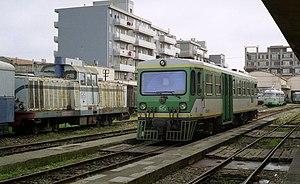
Les autorails ARST ADe sont des autorails à moteur diesel-électrique conçus à partir des autorails Fiat ALn 663 et Fiat M4 et construits par Breda C.F. et Ferrosud pour le transport local des voyageurs sur le réseau secondaire à écartement réduit de la Sardaigne en 1995. L'opérateur du réseau de l'île de la Sardaigne est, depuis 2008, la compagnie publique ARST-Société régionale de transport sarde.